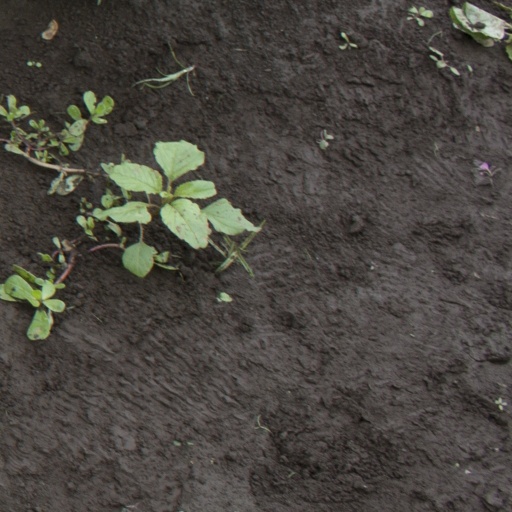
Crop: soybean